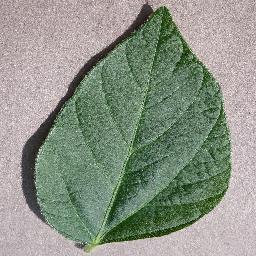
Label: Soybean___healthy